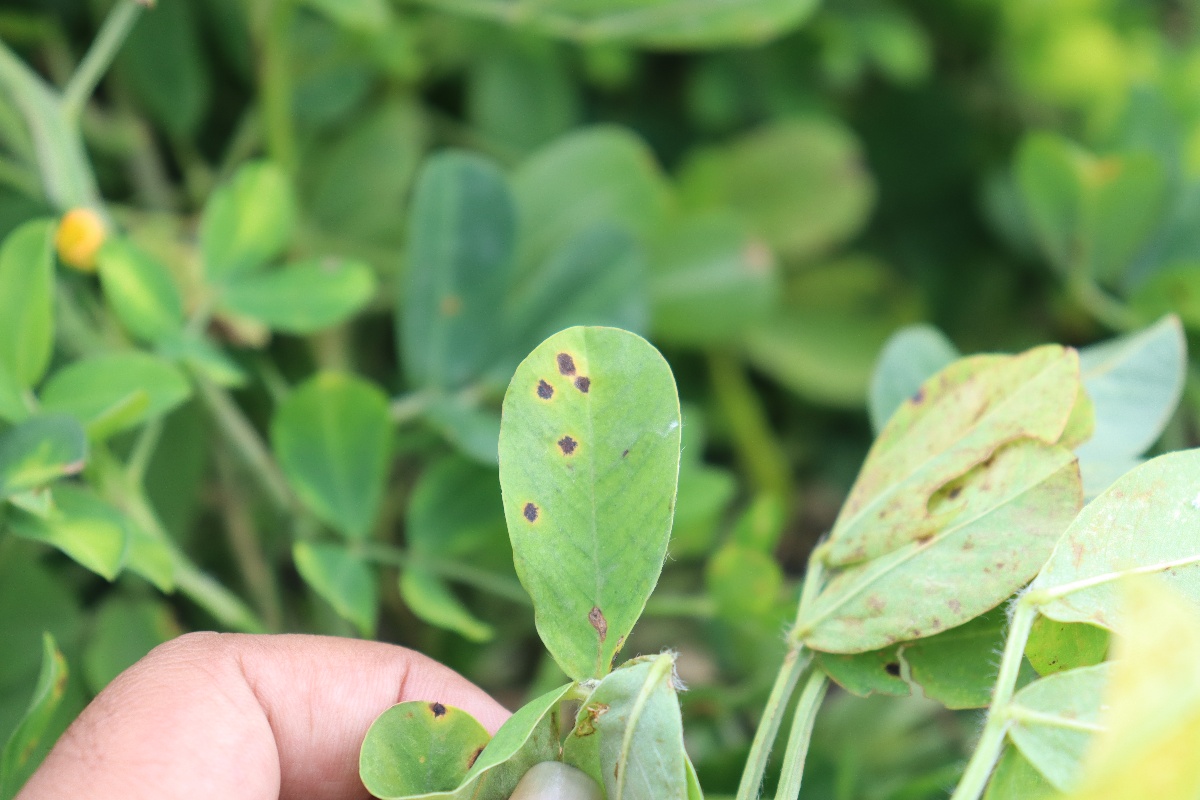
Label: rust